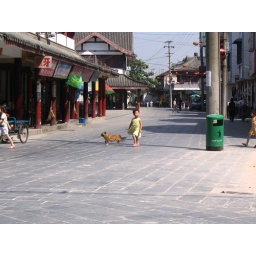
Girl walking her dog in Sanhe